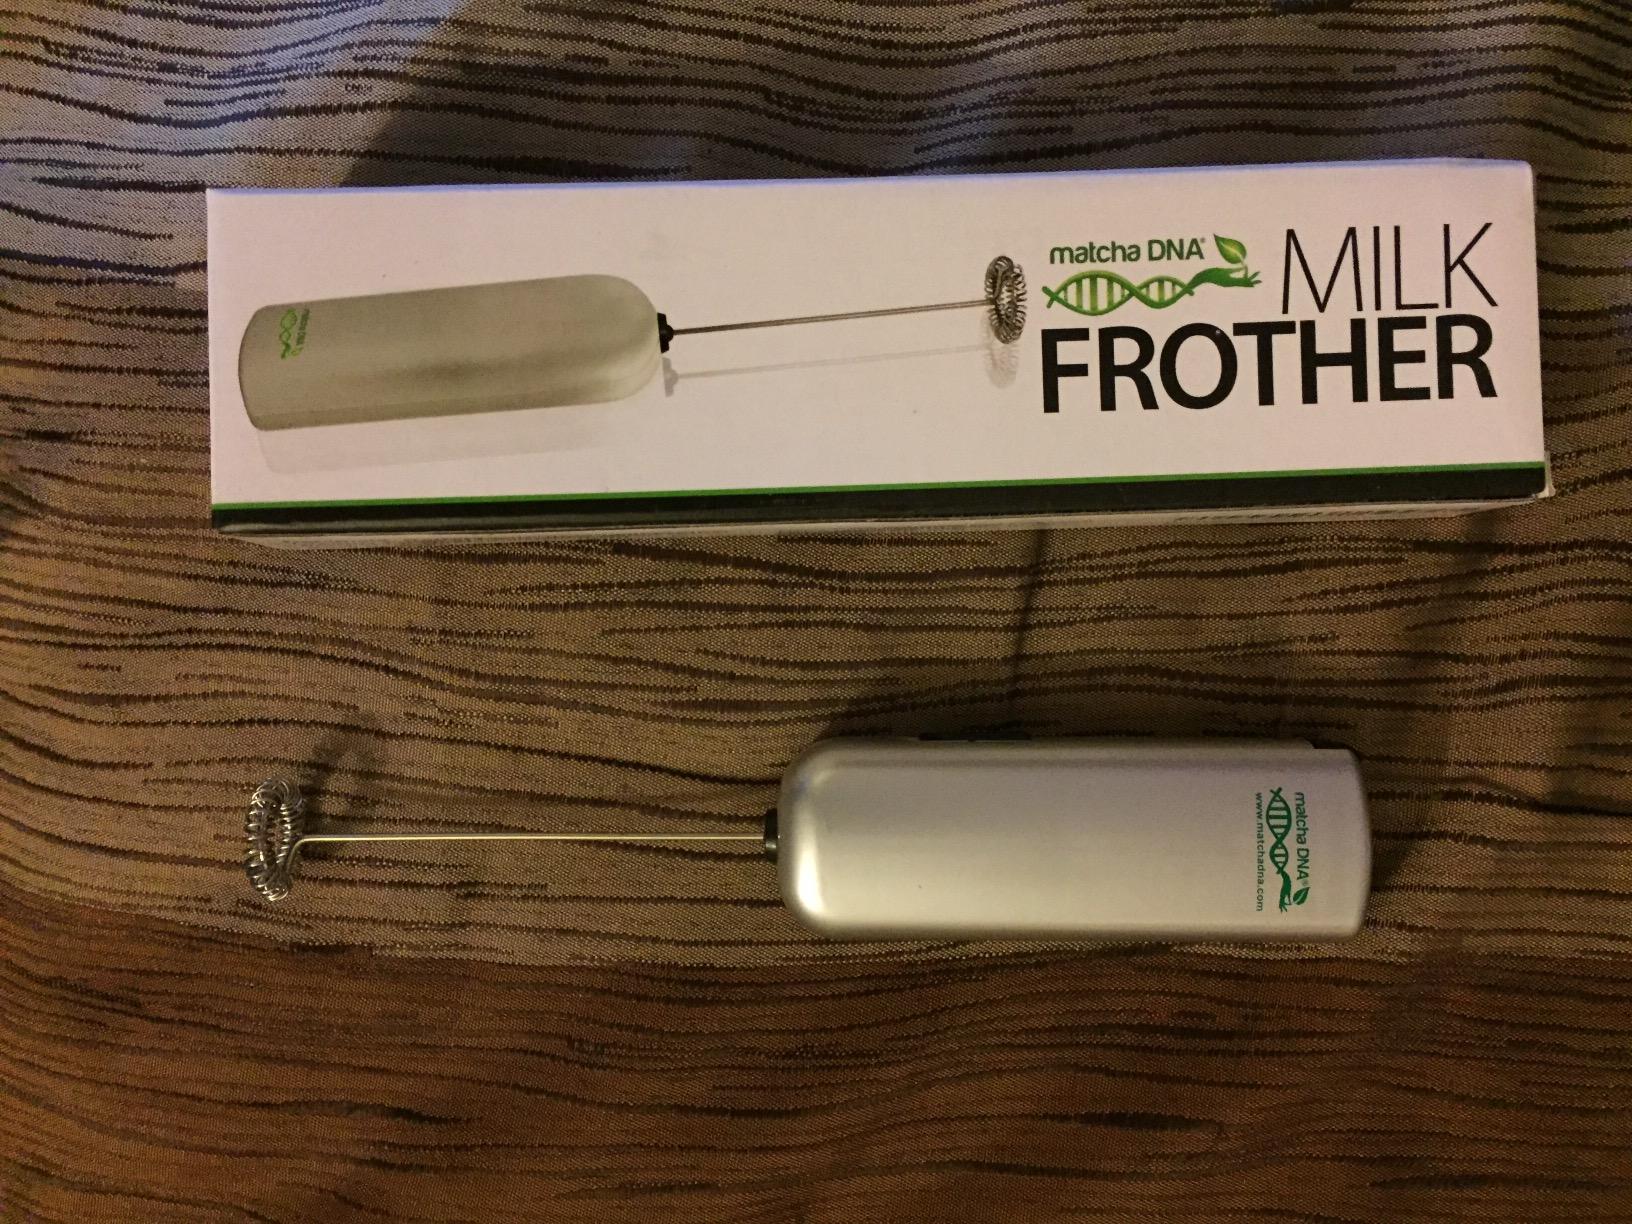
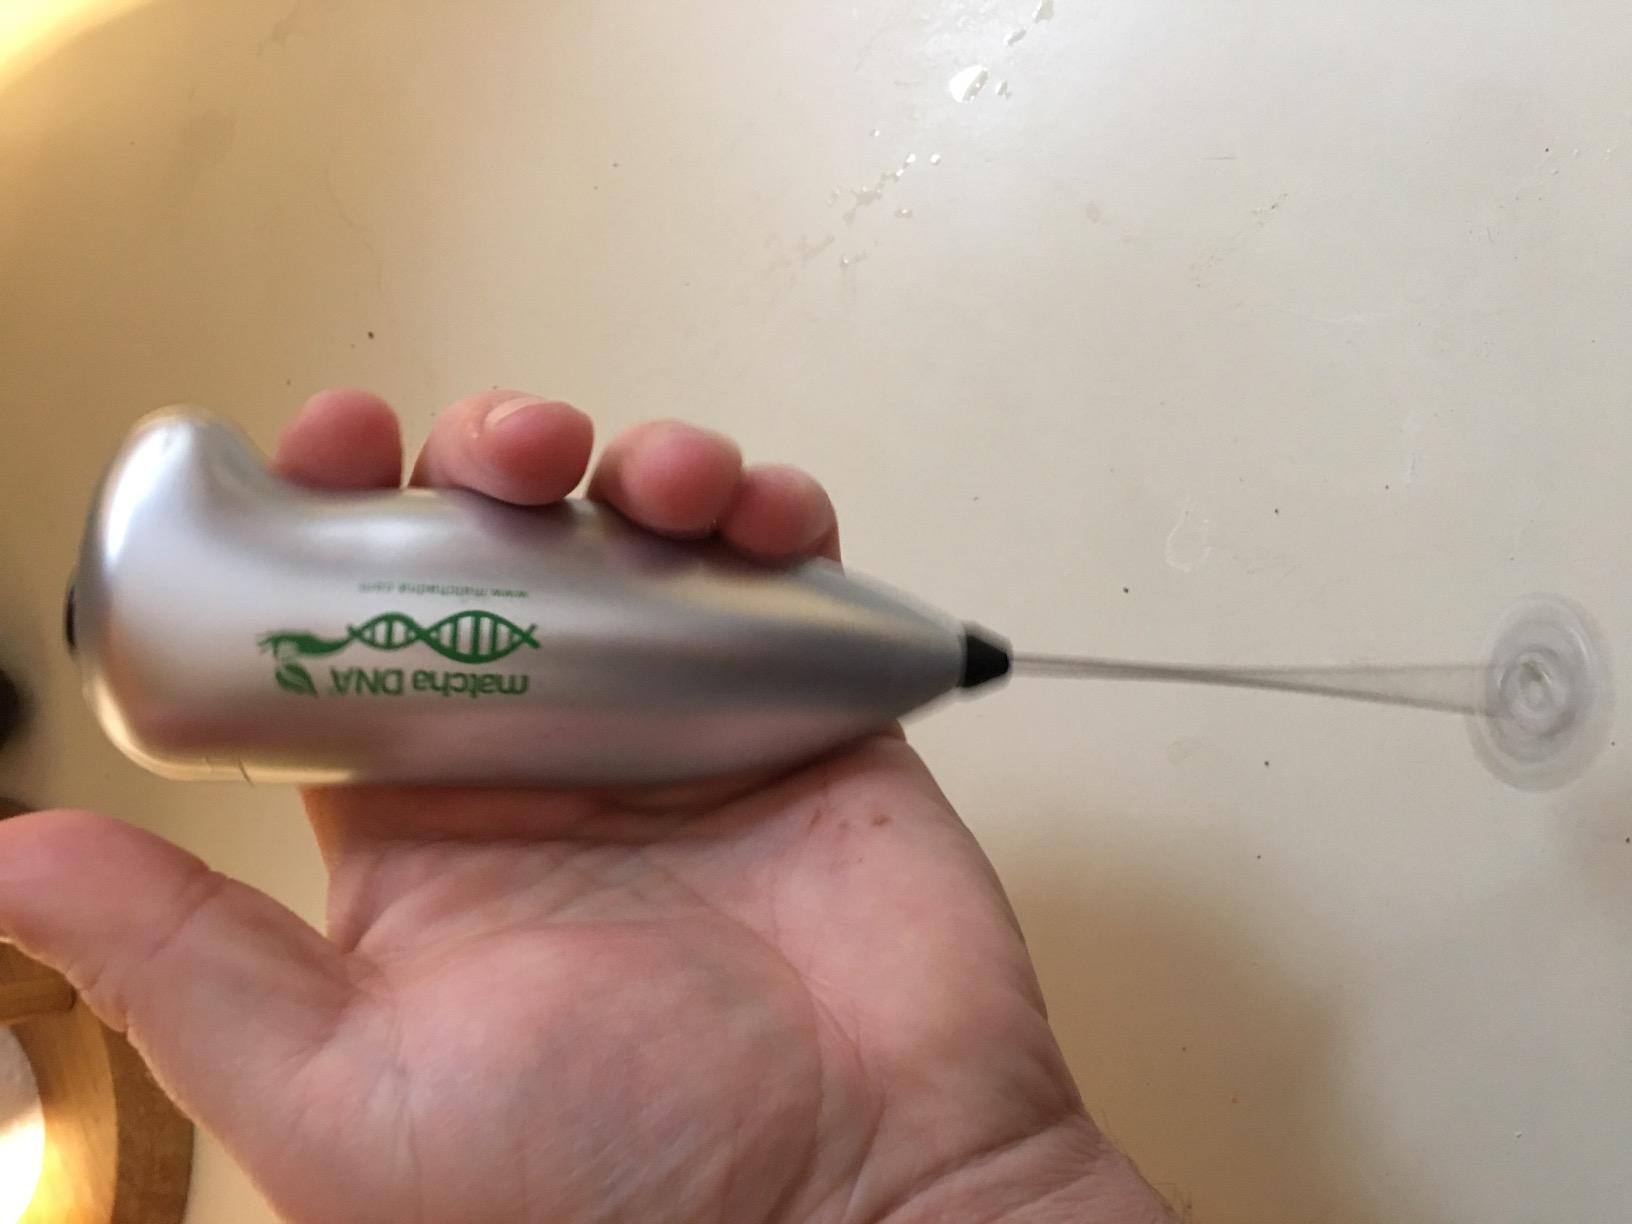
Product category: items_mixer
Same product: no